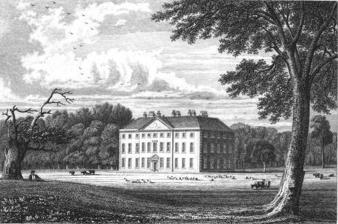
Building: Benacre Hall
Country: Unknown
Year built: 1764
Benacre Hall Benacre Hall, c. 1824 Location within Suffolk General information Location Benacre , Suffolk , England Coordinates 52°23′43″N 1°40′47″E / 52.39528°N 1.67972°E / 52.39528; 1.67972 Completed c.1764 Benacre Hall is a Grade II listed country house and estate in Benacre , Suffolk . The current house is high Georgian , with Palladian geometric influence and figures externally roughly as it stood on its building, in 1764. It is the seat of the Gooch baronets . History In the Tudor reign of Queen Elizabeth, Benacre was a lesser possession, likely fully tenanted, of Gregory Fiennes, 10th Baron Dacre . Henry North, of Laxfield , descended from the noble North family and purchased it in the Stuart reign of Charles I. In 1708, Edward North, dying without issue, left it to Thomas Carthew, his wife's relation, who in 1721, rebuilt the house which it is confirmed was for own use. From his son the estate was bought in 1745 by Sir Thomas Gooch , one of the successive Gooch baronets and it has ever since been the residence of that family. Architecture In 1827, Henry Davy wrote: Benacre Hall lies on the east side of the turnpike road leading from London to Yarmouth , distant from the former one hundred and six miles, seventeen from the latter, seven from Lowestoft , and five from Southwold . The present house, which is a very good and substantial mansion, was built by the late Sir Thomas Gooch about the year 1764, from the plans of Mr. Brettingham, who was also architect for the magnificent mansion at Holkham . The entrance is on the west side, into a spacious hall; on the north is a convenient dining room and library; on the east are the principal dining and drawing rooms; and on the south, a large room called the saloon, which comprehends the whole of that front; the dimensions of this last are 48 feet by 22 feet and 16 feet high. There are several pictures in the house, deserving of notice; among which, are, a large one of Fishermen, by Teniers; a good one of Dogs and Game, in the stile ( sic ) of Snyders, with the name of Elias Donck upon it, and a Gne (sic) picture of fruit, the painter unknown: these are in the principal dining room. In the library is a picture of the three Charles's, the colouring of the faces very good, and it has much the appearance of being an original; in the drawing room is a pretty picture of cattle, with the name of W. Romeyn, with some others. The family portraits are numerous, the principal of which are Bishop Gooch, Sir William Gooch, the first Baronet, Bishop Sherlock , connected with the family by marriage; Sir Thomas, the present Baronet, and his Lady, by Lane; and another of Sir Thomas, at full length, in the uniform of the Suffolk Yeomanry Cavalry, with the following inscription under it: "Sir Thomas Gooch, Bart , was the first person who proposed to Government the raising of Yeomanry Cavalry Corps in each District or Hundred, which soon after generally took place throughout Great Britain and Ireland. Sir Thomas made this proposal in December, 1792, first through Mr. Reeves, chairman to the Association then just formed at the Crown and Anchor in the Strand, and afterwards through Sir John (now Lord) Rous, to the late Right Hon. Wm. Pitt, at that time Chancellor of the Exchequer. Lord Rous took the command of the first Troop of Loyal Suffolk Yeomanry Cavalry, in which Sir Thomas was first Lieutenant, and he is painted in the uniform of the Corps when first raised. Sir Thomas was also the first person who proposed forming Loyal Associations in the Hundreds of Blything and Wangford. Sir Thomas also raised a Corps of Volunteer Infantry, consisting of three Companies." These last three pictures are in the upper drawing room; where there is also a striking likeness of T. S. Gooch, Esq. Sir Thomas's eldest son, and M.P. for the County, and a fine unfinished picture of Mrs. Lawson, and Mrs. S. Clissold, his two daughters, from the pencil of the late celebrated artist, George Harlow . The possessor in the 1820s had done much towards the improvement of the property, and within a few years increased it largely, by the purchase of the estate in Wrentham , late, and for many generations, the residence of the family of Brewster. The church of Benacre is a neat building, kept in the best repair, and contains numerous memorials of the Norths, Carthews, and Gooches, the successive proprietors of the estate. References This article incorporates text from this source, which is in the public domain : Henry Davy 's Views of the seats of the noblemen and gentlemen in Suffolk (1827)